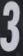
Number: 3